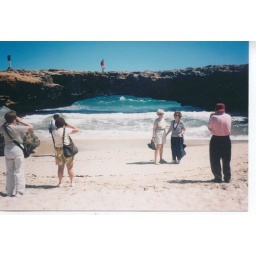
Famous rock bridge on Aruba. The area is very scenic. This photo was taken in January 2003.